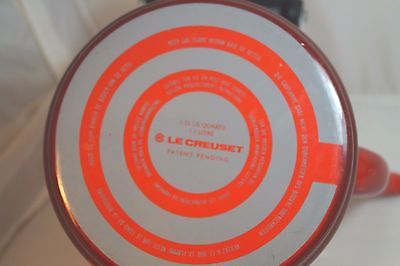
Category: kettle